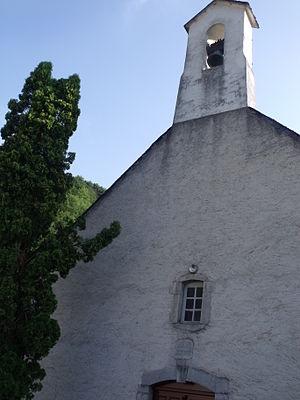
Temple d'Osse-en-Aspe
Osse-en-Aspe est une commune française située dans le département des Pyrénées-Atlantiques, en région Nouvelle-Aquitaine.